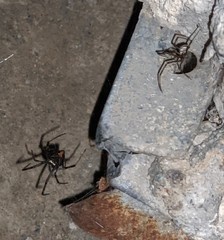
Species: Lactrodectus_hesperus